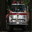
Label: truck